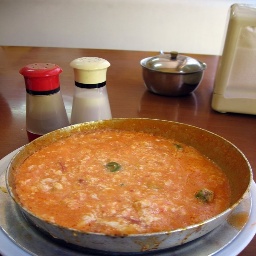
Label: Menemen